Roquan Smith

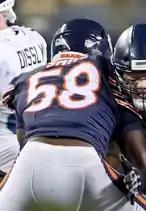
Roquan Smith in a game against the Seattle Seahawks

In his NFL debut in Week 1 against the Green Bay Packers on "NBC Sunday Night Football", Smith recorded a sack on the Packers' quarterback DeShone Kizer on his first career snap. In Week 6 against the Miami Dolphins, Smith made 13 tackles. In Week 9 against the Buffalo Bills, Smith made 13 tackles as the Bears won the game 41–9. In Week 10 against the Detroit Lions, he made 10 tackles and sacked quarterback Matthew Stafford, while the Bears won 34–22, while also leading the team in tackles in both of these weeks. In Week 12 against the Lions, he made 11 tackles and sacked quarterback Stafford in a 23–16 win.